Museum of Chinese in America

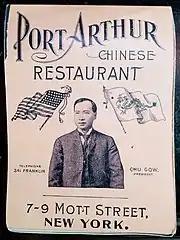
Menu of Port Arthur Chinese Restaurant, one of the oldest Chinese restaurants in Chinatown, on display

The core exhibition "With a Single Step: Stories in the Making of America" discusses over 160 years of Chinese American history and is augmented annually with two to four rotating exhibitions on thematic, historic, and artistic subjects.